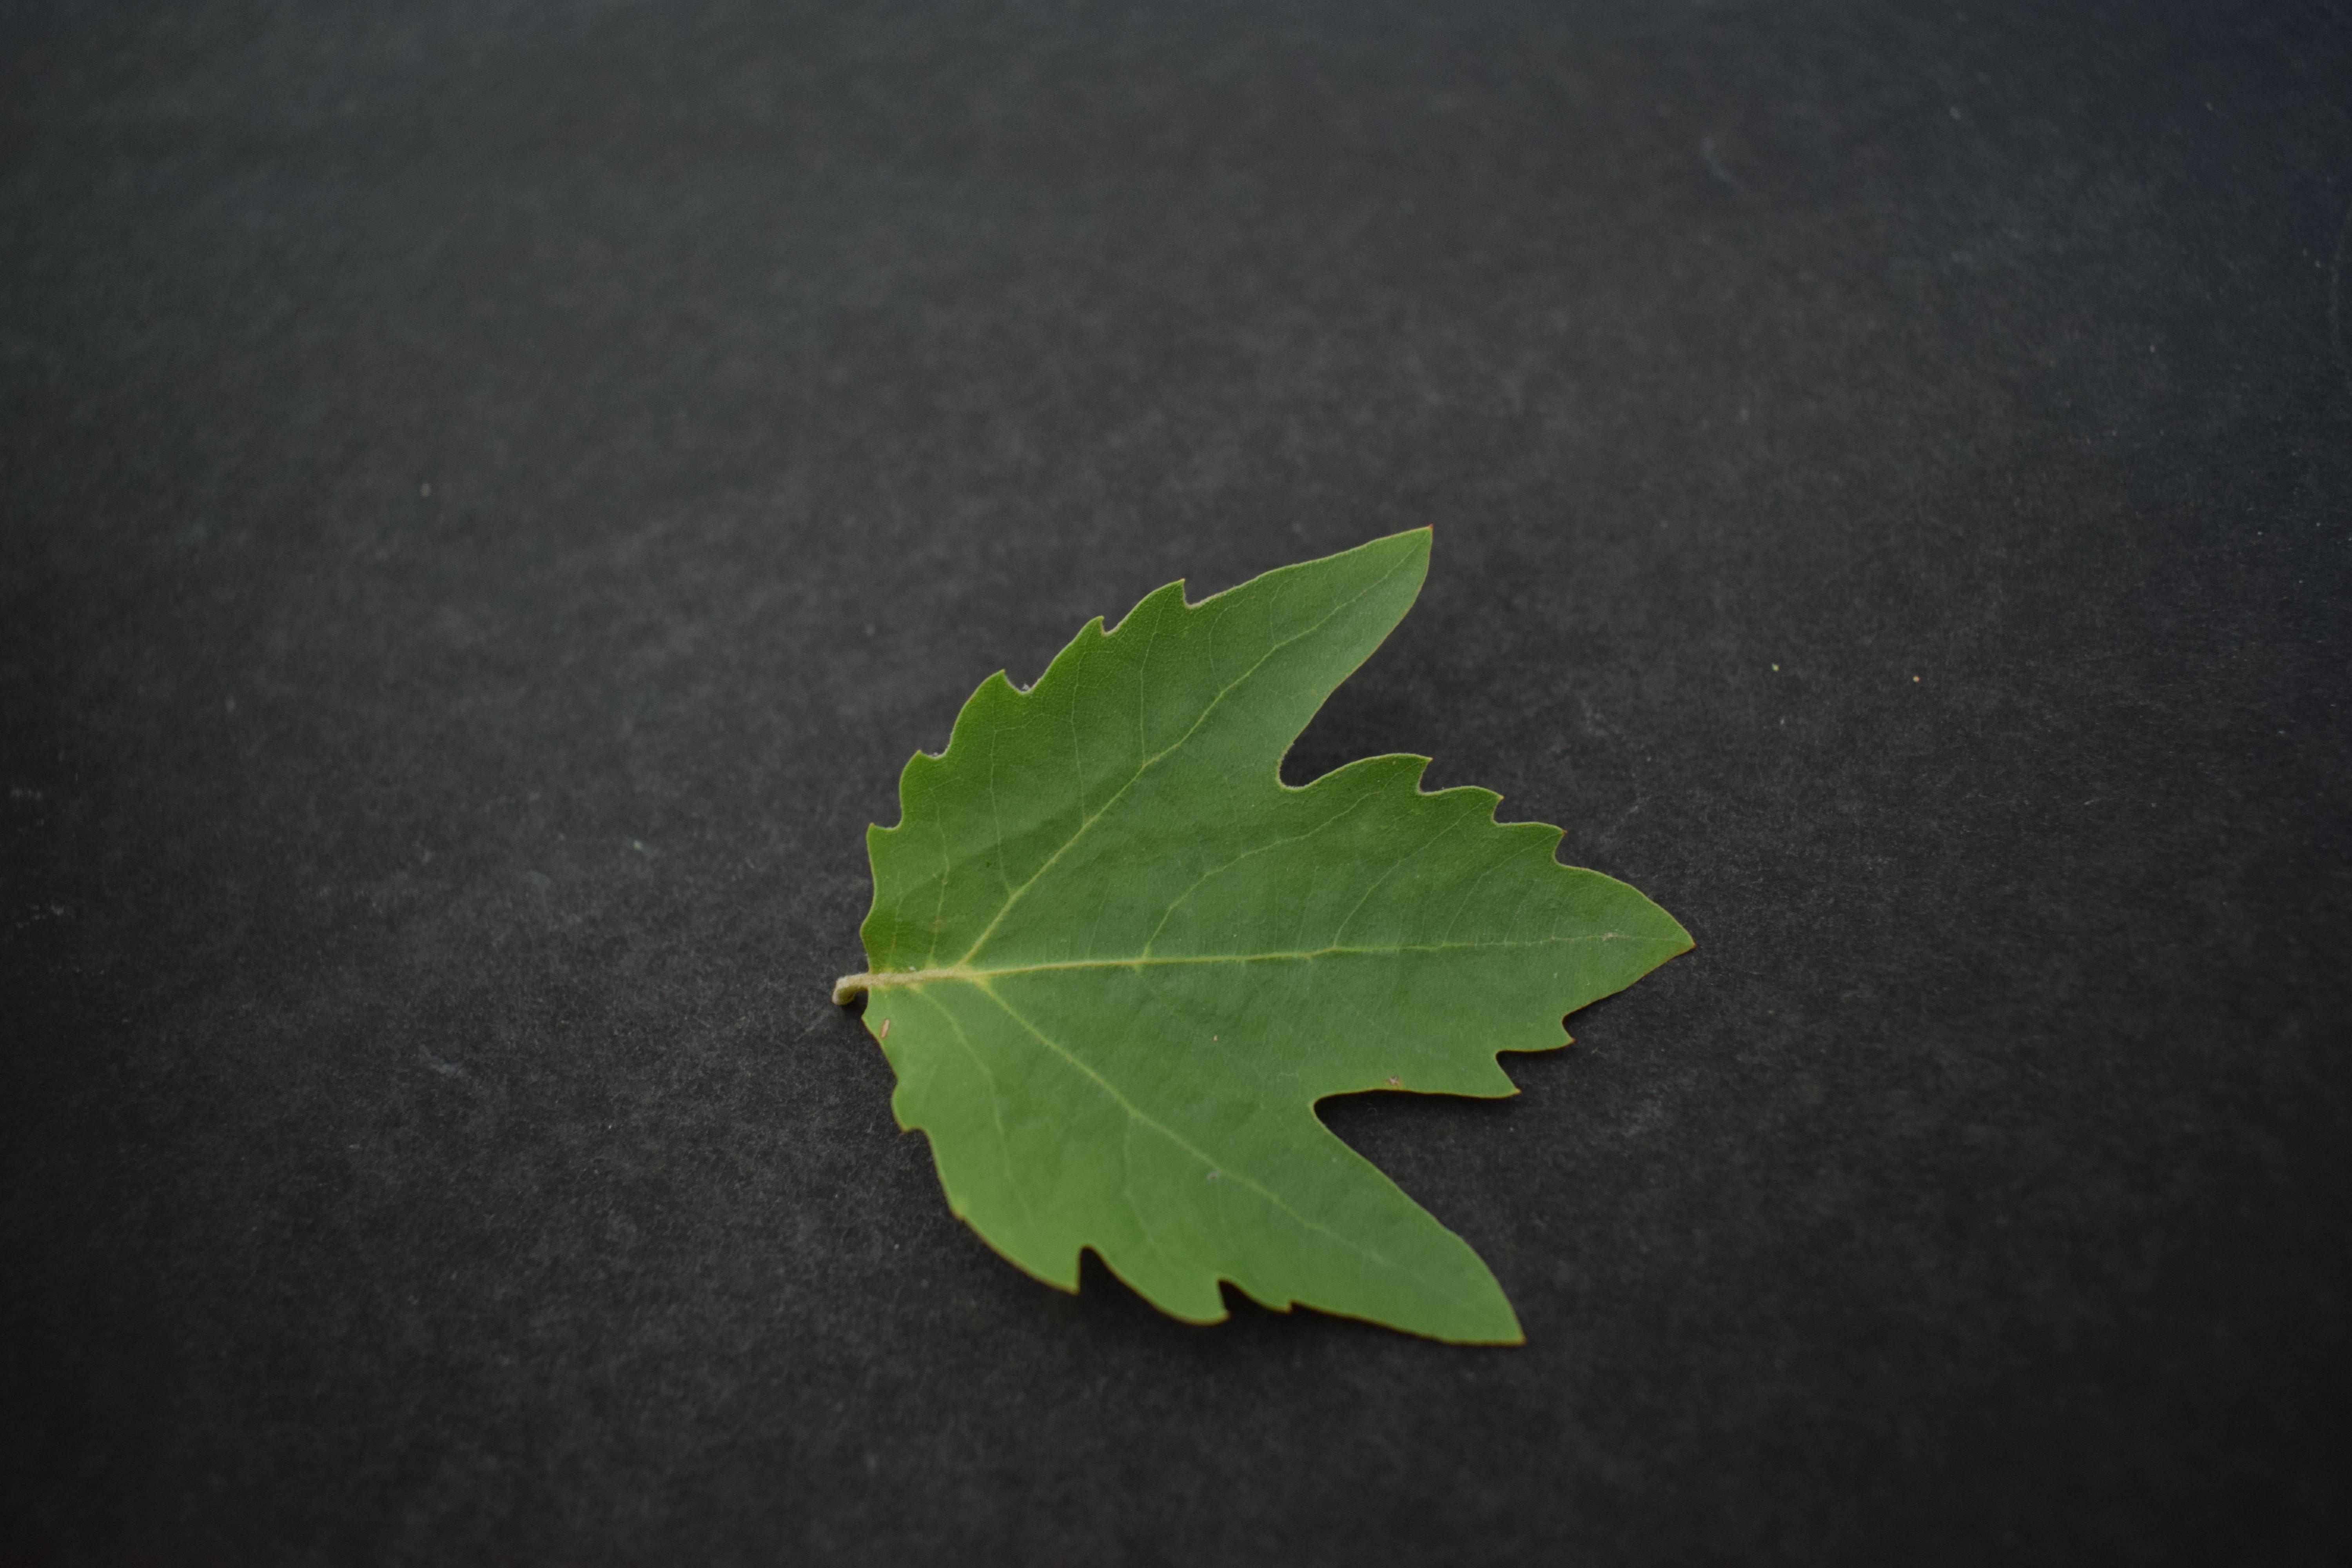
Plant species: Chinar